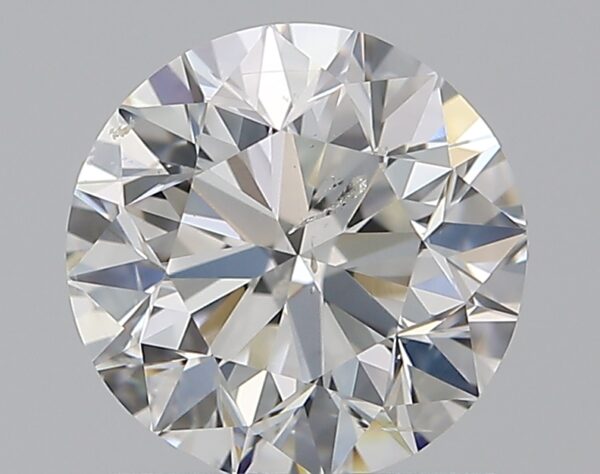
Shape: round
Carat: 1
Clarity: SI2
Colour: H
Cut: VG
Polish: EX
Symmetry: VG
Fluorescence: N
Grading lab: GIA
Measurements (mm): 6.15 x 6.23 x 4.04